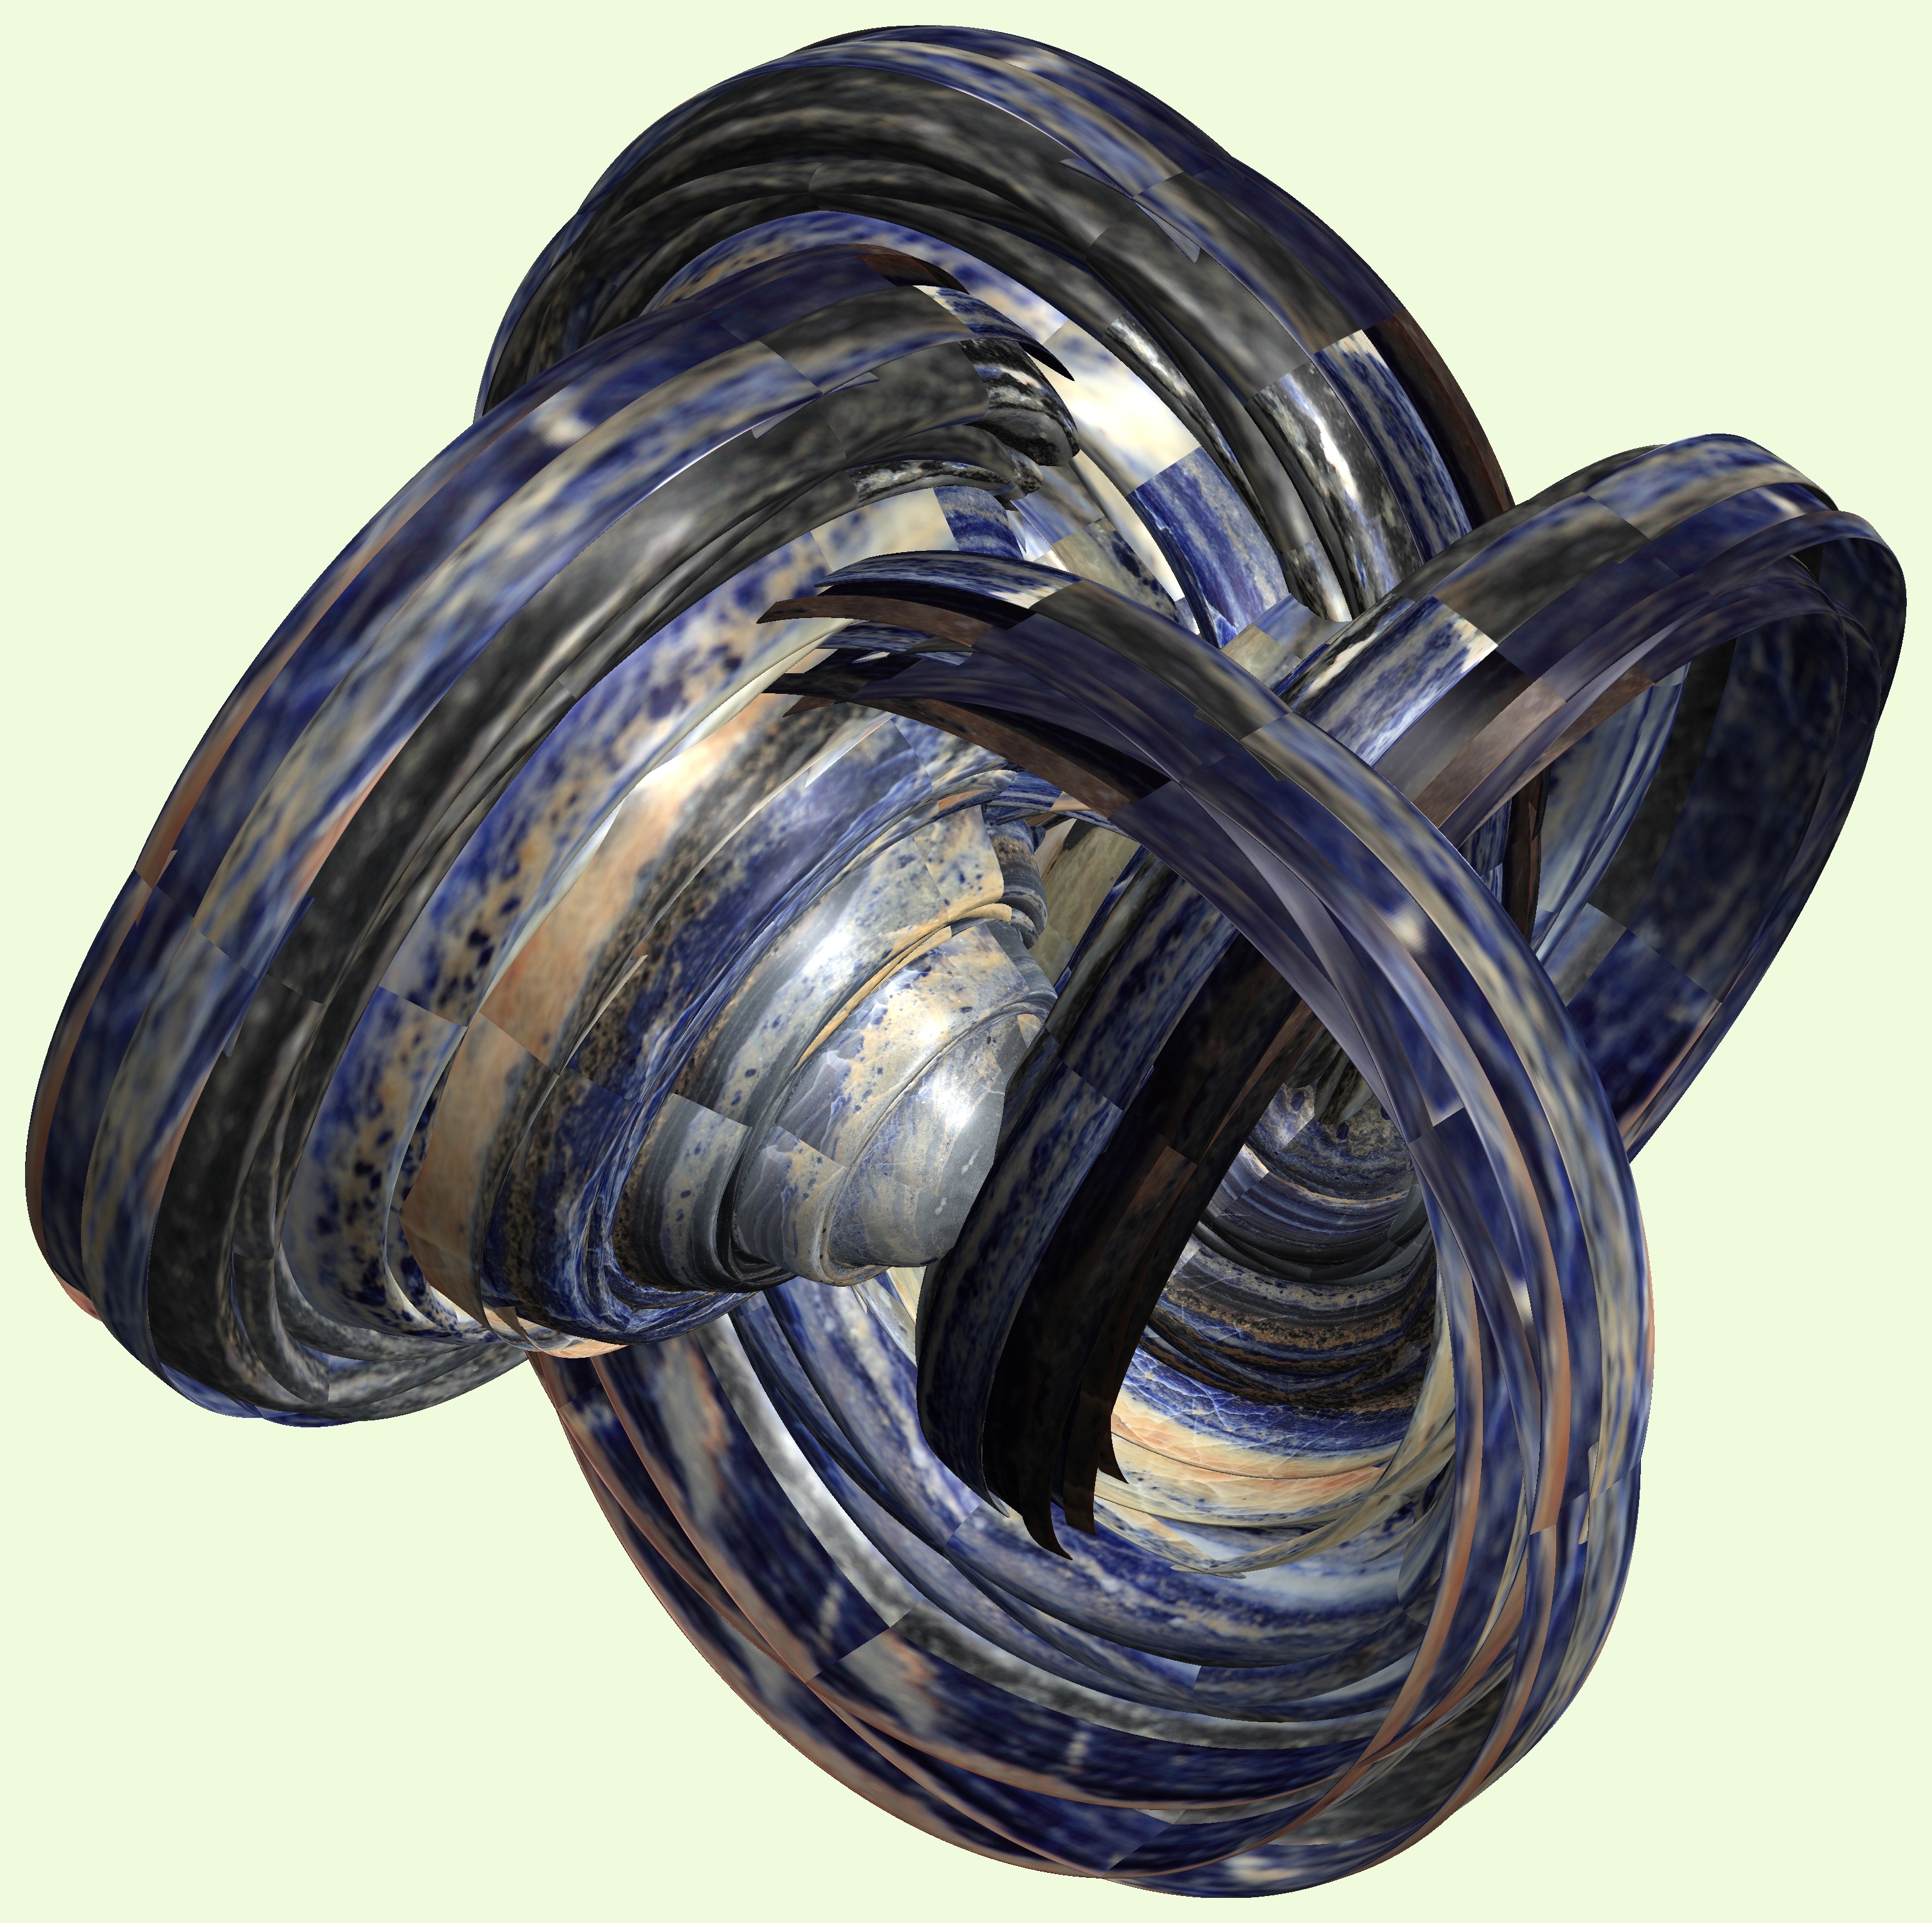
structure, wheel, texture, spiral, cup, pattern, product, figure, design, symmetry, 3d, graphic, mathematica, cg, parametricplot3d, code, program, algorithm, abstruct, mapping, man made object, aircraft engine